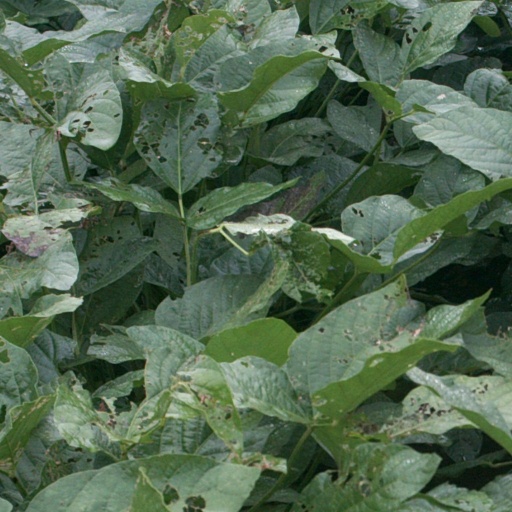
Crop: soybean